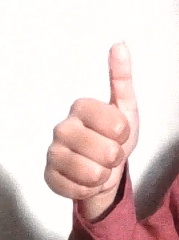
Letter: aleff